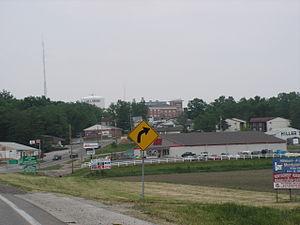
Hillsboro est une ville de l'Illinois, siège du comté de Montgomery aux États-Unis. Elle est peuplée de 6,207 habitants selon le recensement de 2010.